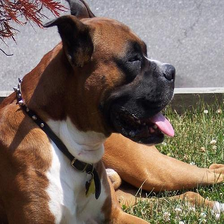
Species: dog
Breed: boxer